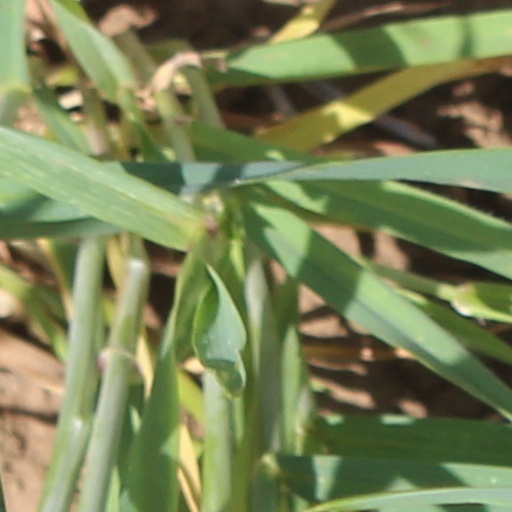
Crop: wheat